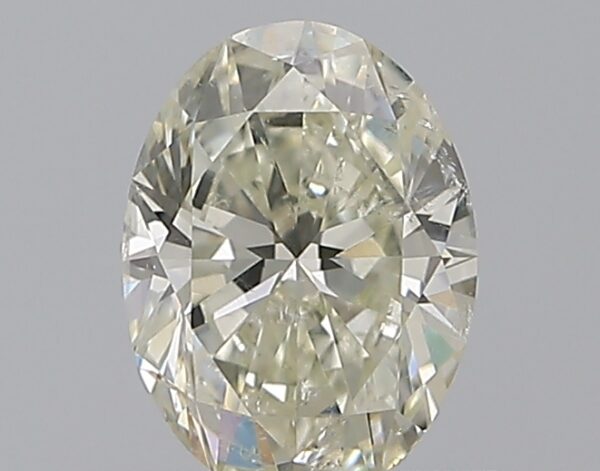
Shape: oval
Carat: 0.7
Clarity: SI2
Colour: L
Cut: EX
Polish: EX
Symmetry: VG
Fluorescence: F
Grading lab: GIA
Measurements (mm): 6.77 x 5.01 x 3.1